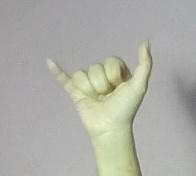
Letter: ya